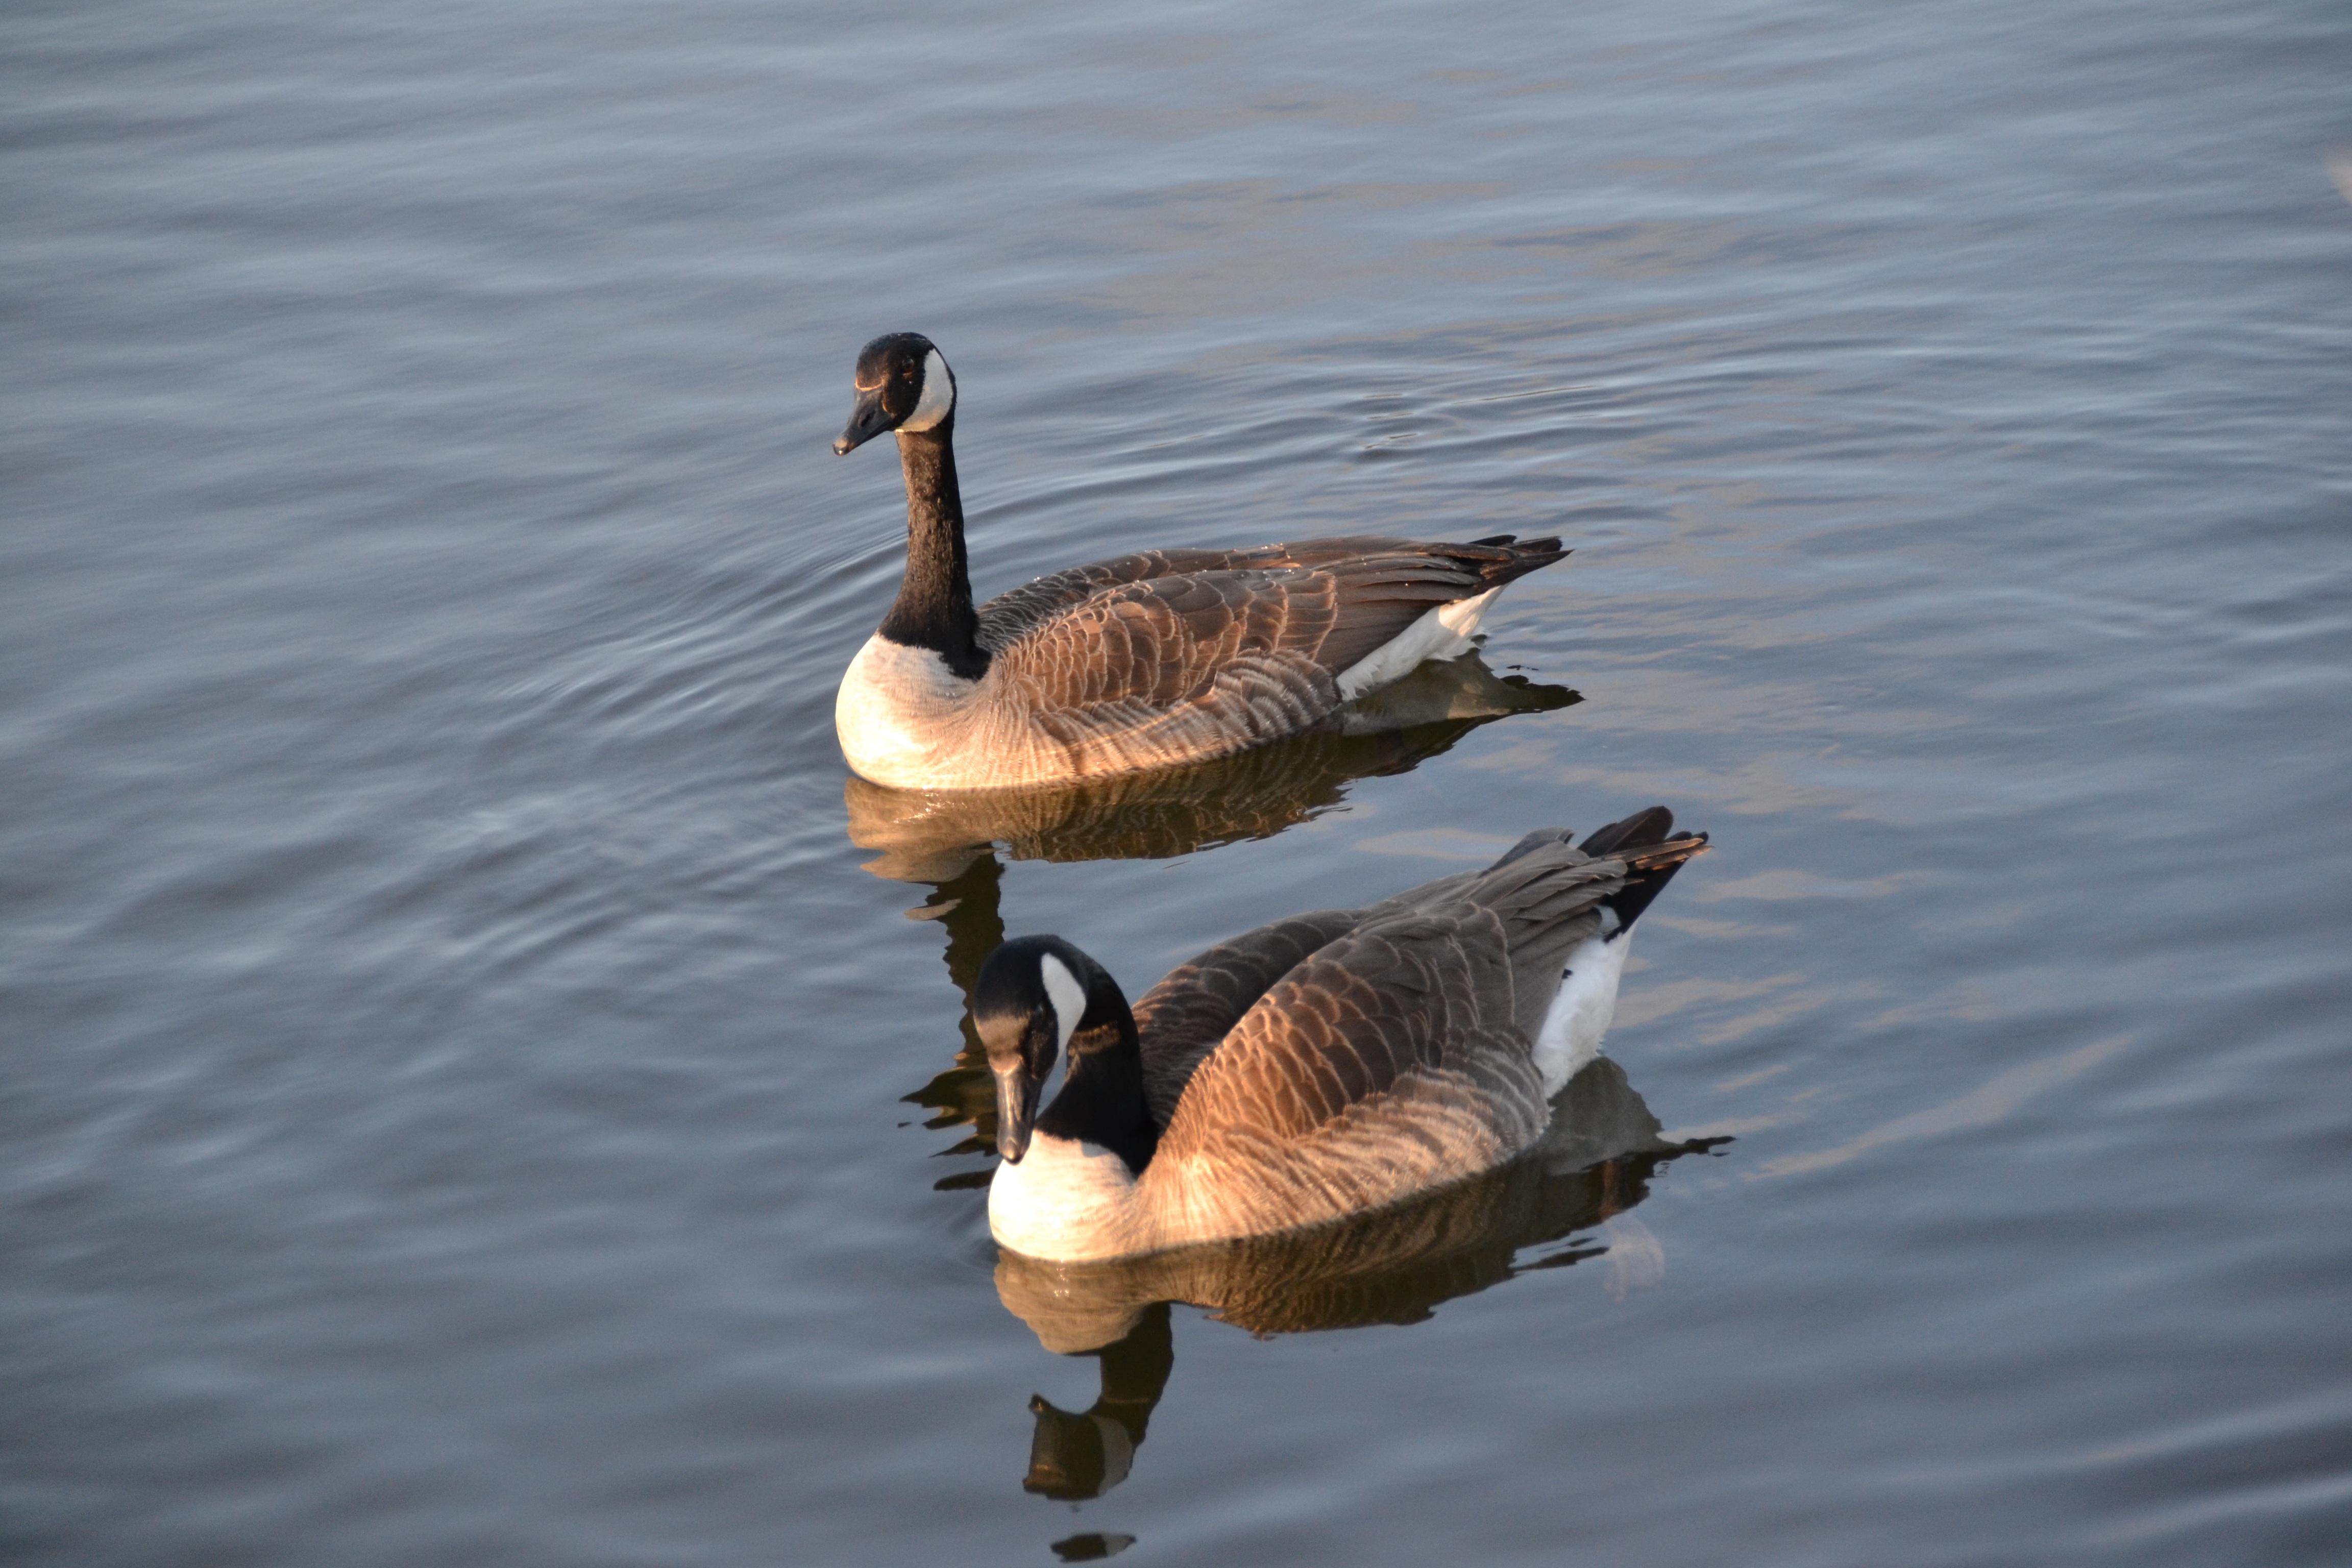
water, nature, bird, wing, wildlife, reflection, beak, fauna, birds, duck, goose, geese, vertebrate, waterfowl, water bird, wildlife photography, mallard, canard, mergus, canada goose, ducks geese and swans, seaduck